2011 in baseball

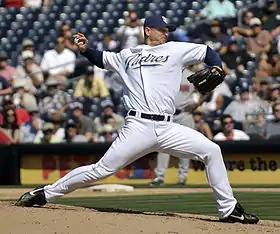
Trevor Hoffman retired with an MLB record 601 saves

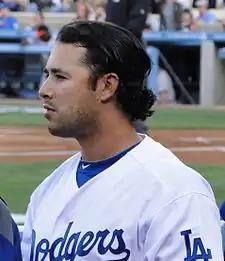
Dodgers outfielder Andre Ethier set a major league record for the month of April with a 26-game hitting streak

Guillen is fined $50,000 and receives a two-game suspension. According to MLB rules, all social media messages must stop thirty minutes prior to the first pitch, and they can resume after the game at the individual club's discretion. His fine is later reduced to $20,000.